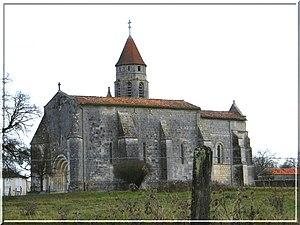
Chermignac est une commune du Sud-Ouest de la France, située dans le département de la Charente-Maritime.
Cet article recense les monuments historiques français classés en 1906.
Cet article recense une partie des monuments historiques de la Charente-Maritime, en France.